Vrhovec, Zagreb County

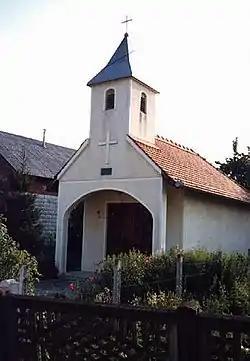
Vrhovec - Chapel

Vrhovec is a settlement ("naselje") in the Vrbovec administrative territory of Zagreb County, Croatia. As of 2011 it had a population of 140 people.